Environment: real
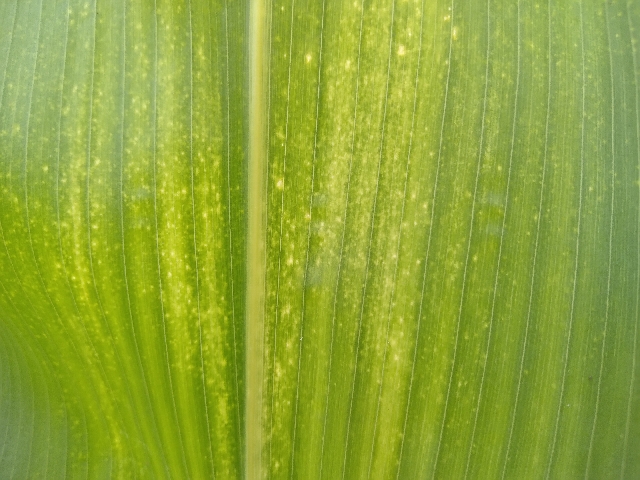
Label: lethal_necrosis